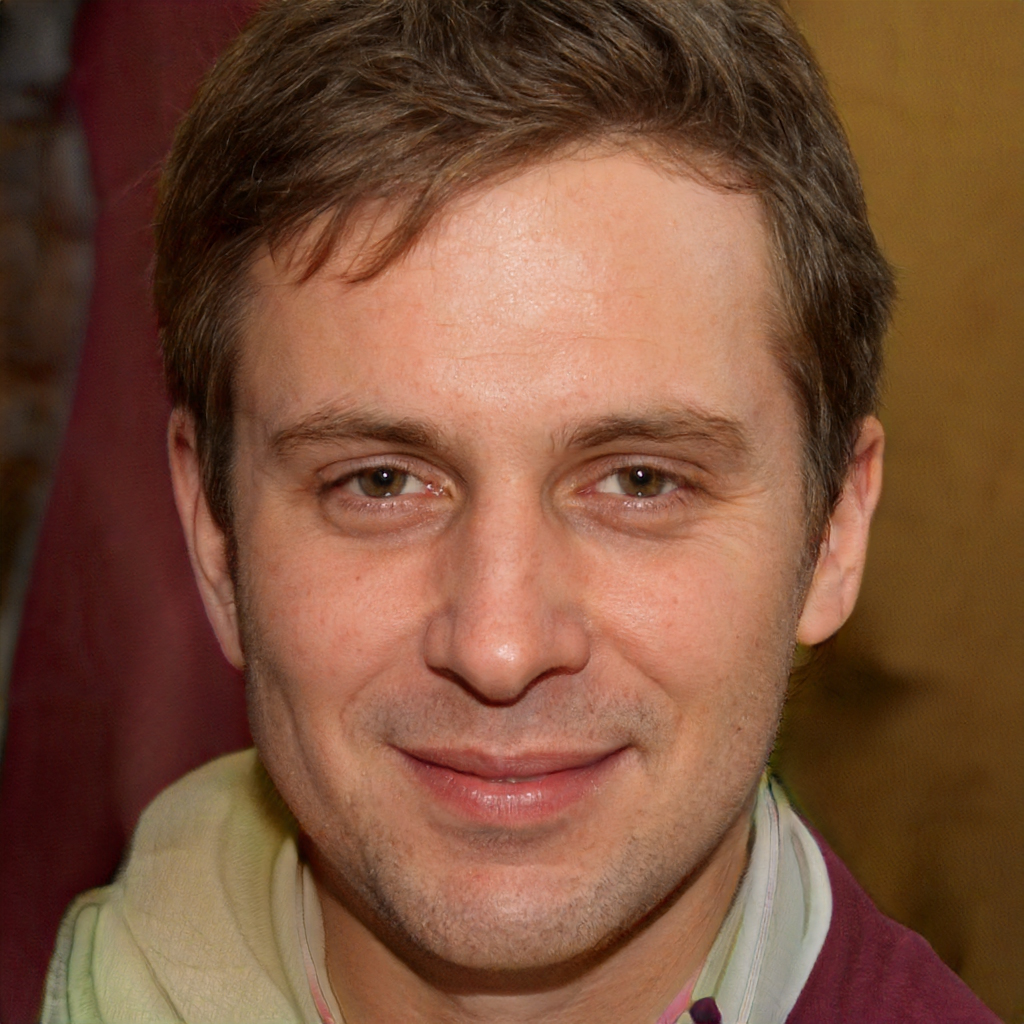
Gender: Male